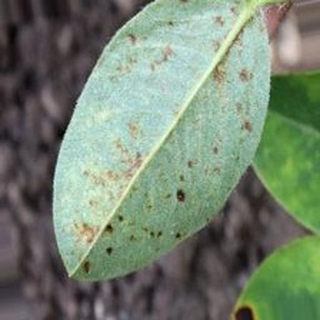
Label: groundnut_rust